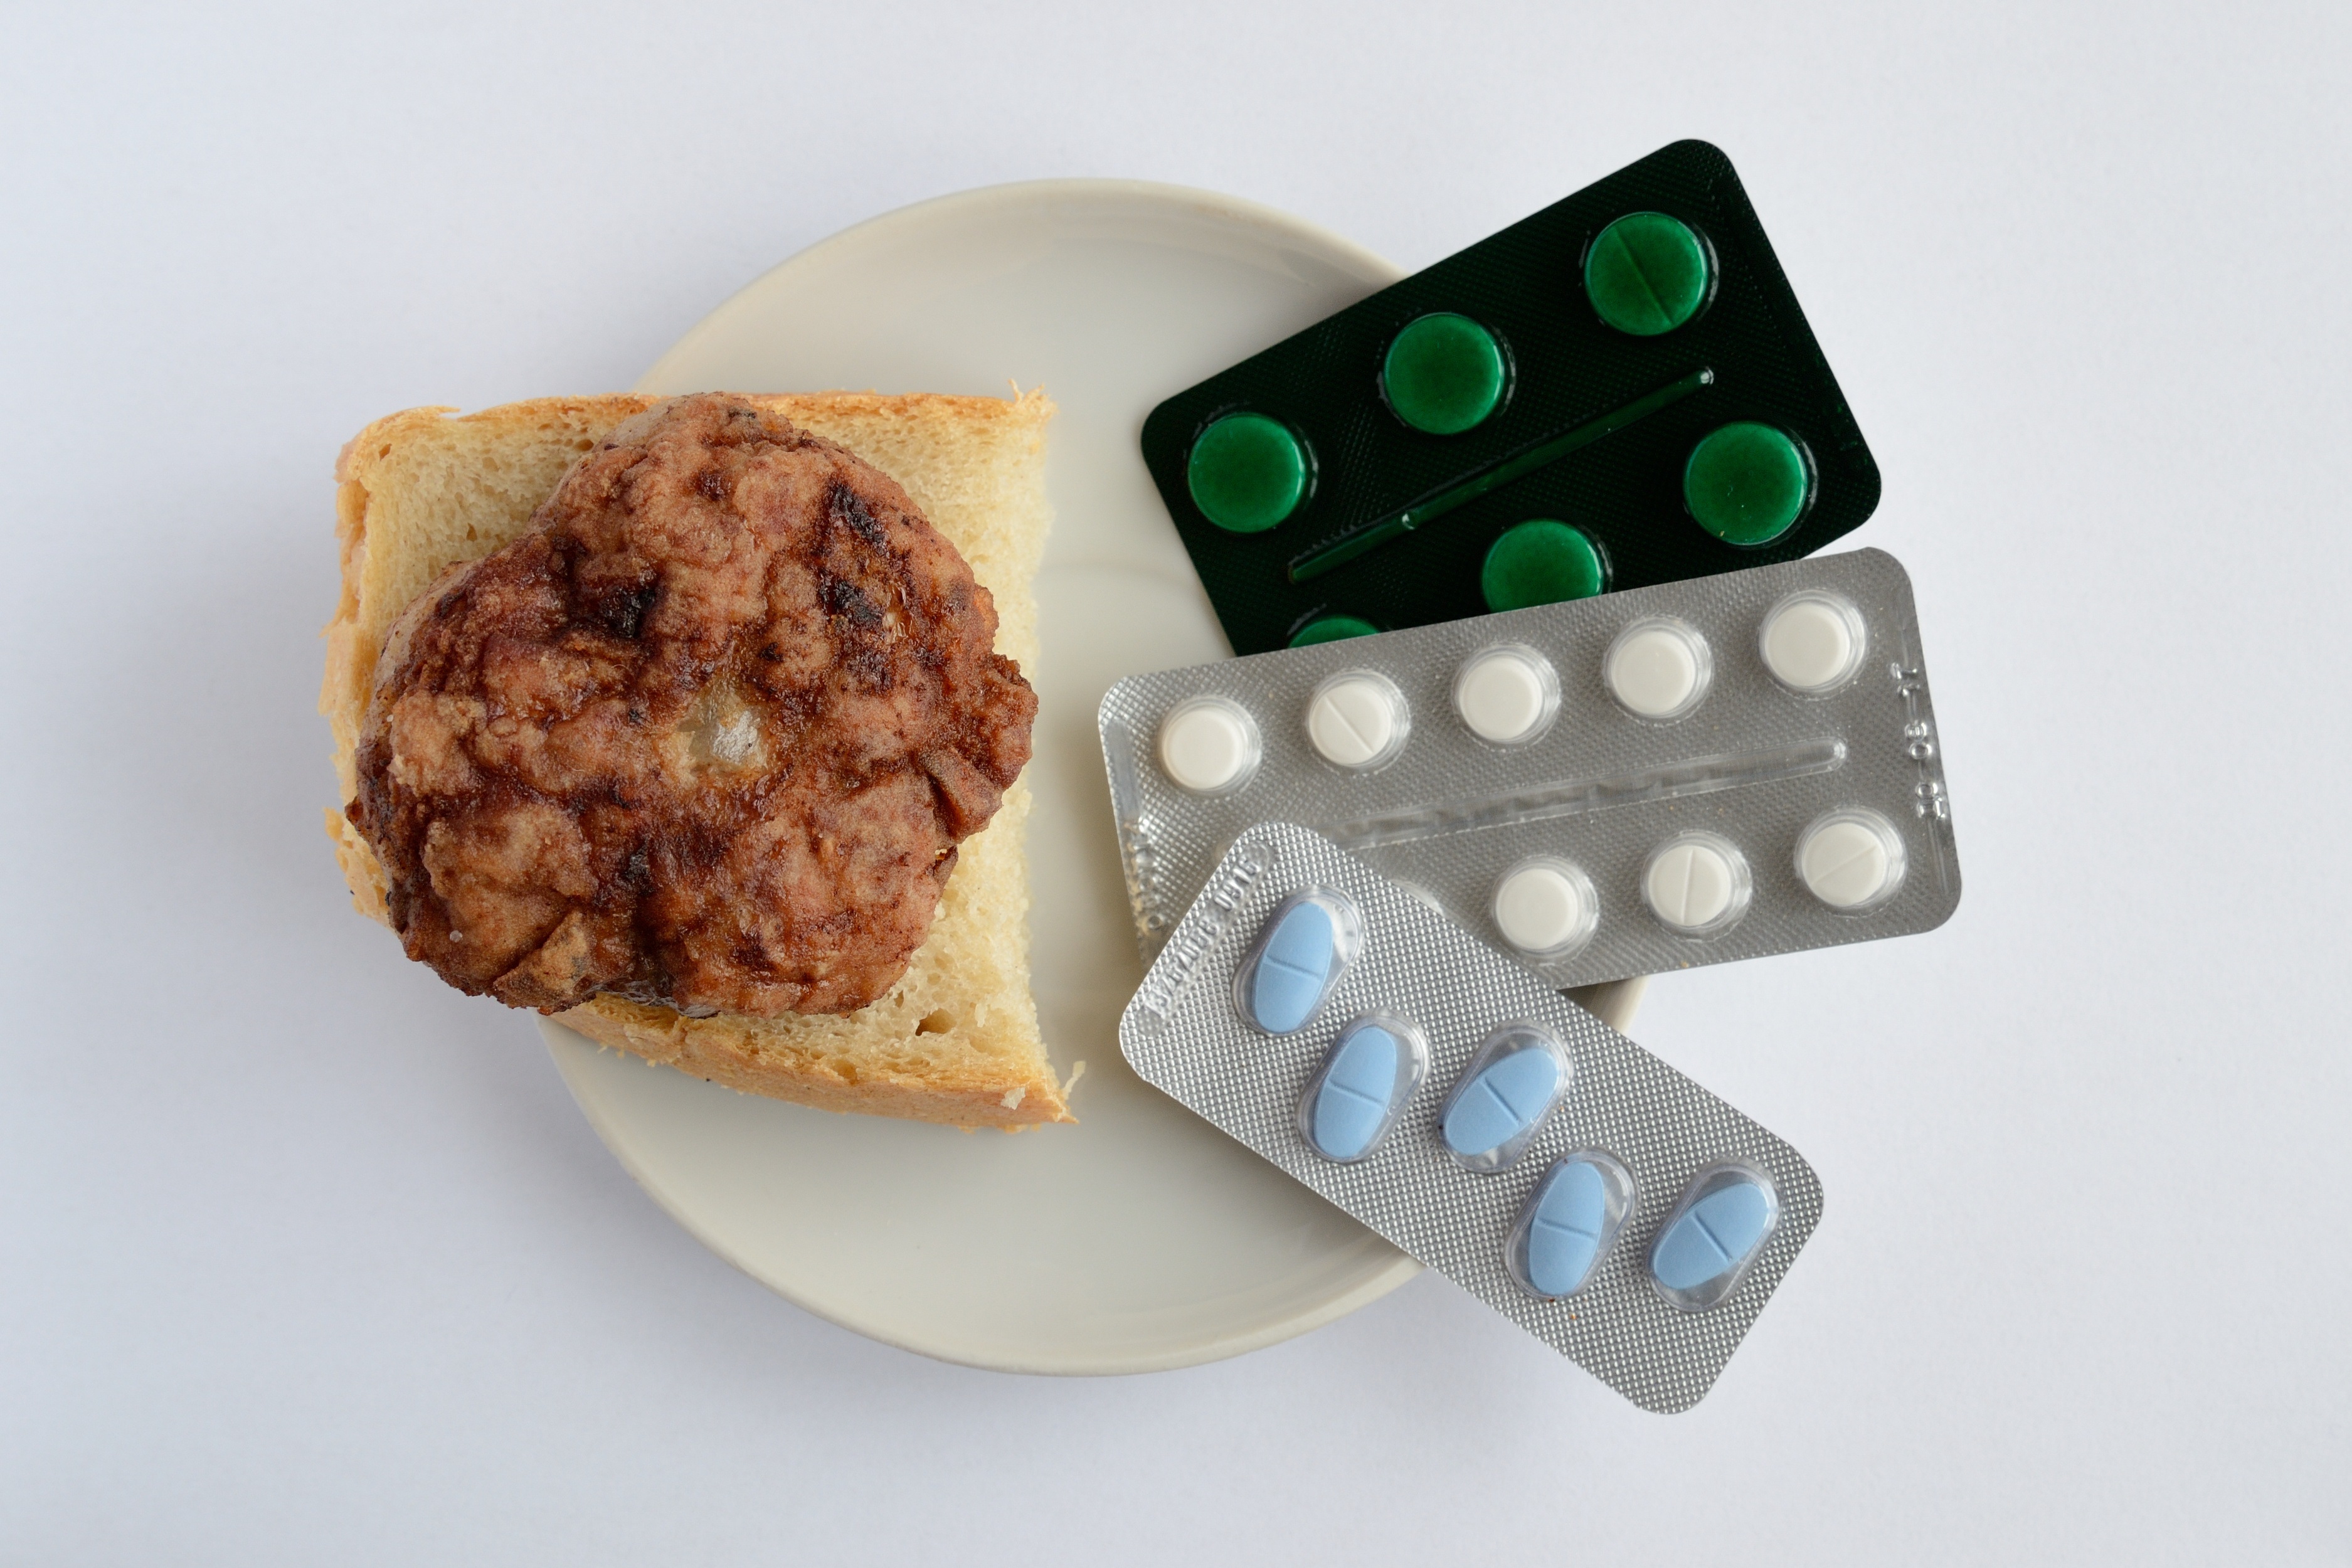
food, lifestyle, baking, dessert, health, meatballs, tablets, treatment, disease, obesity, harmful food